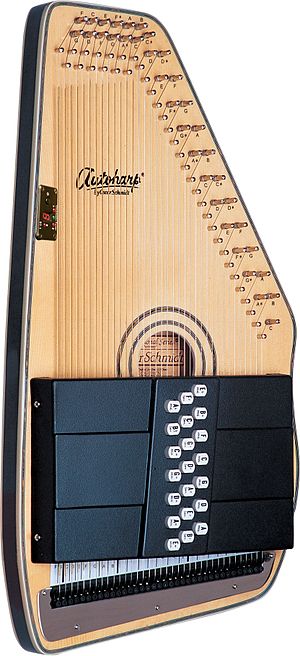
Autoharpe
Moderne autoharpe
Autoharpe er et strengeinstrument med akkordknapper, som trykkes ned, hvorved alle strenge pånær én dæmpes. Autoharpen er et enkelt, men meget følsomt instrument. Udsættes den for hurtige temperaturforandringer, mister den let stemningen. Trods navnet er den ikke en harpe, men en type citar.